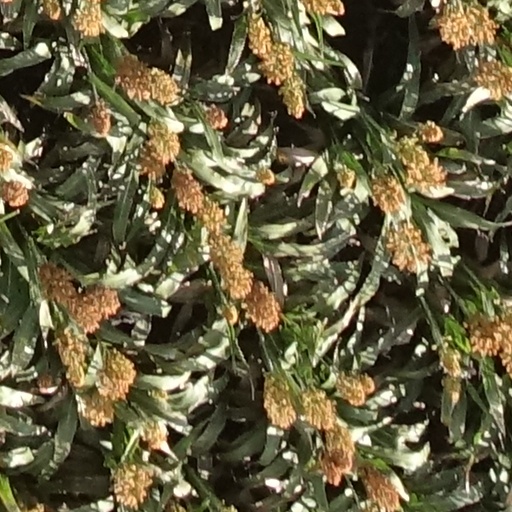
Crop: sorghum